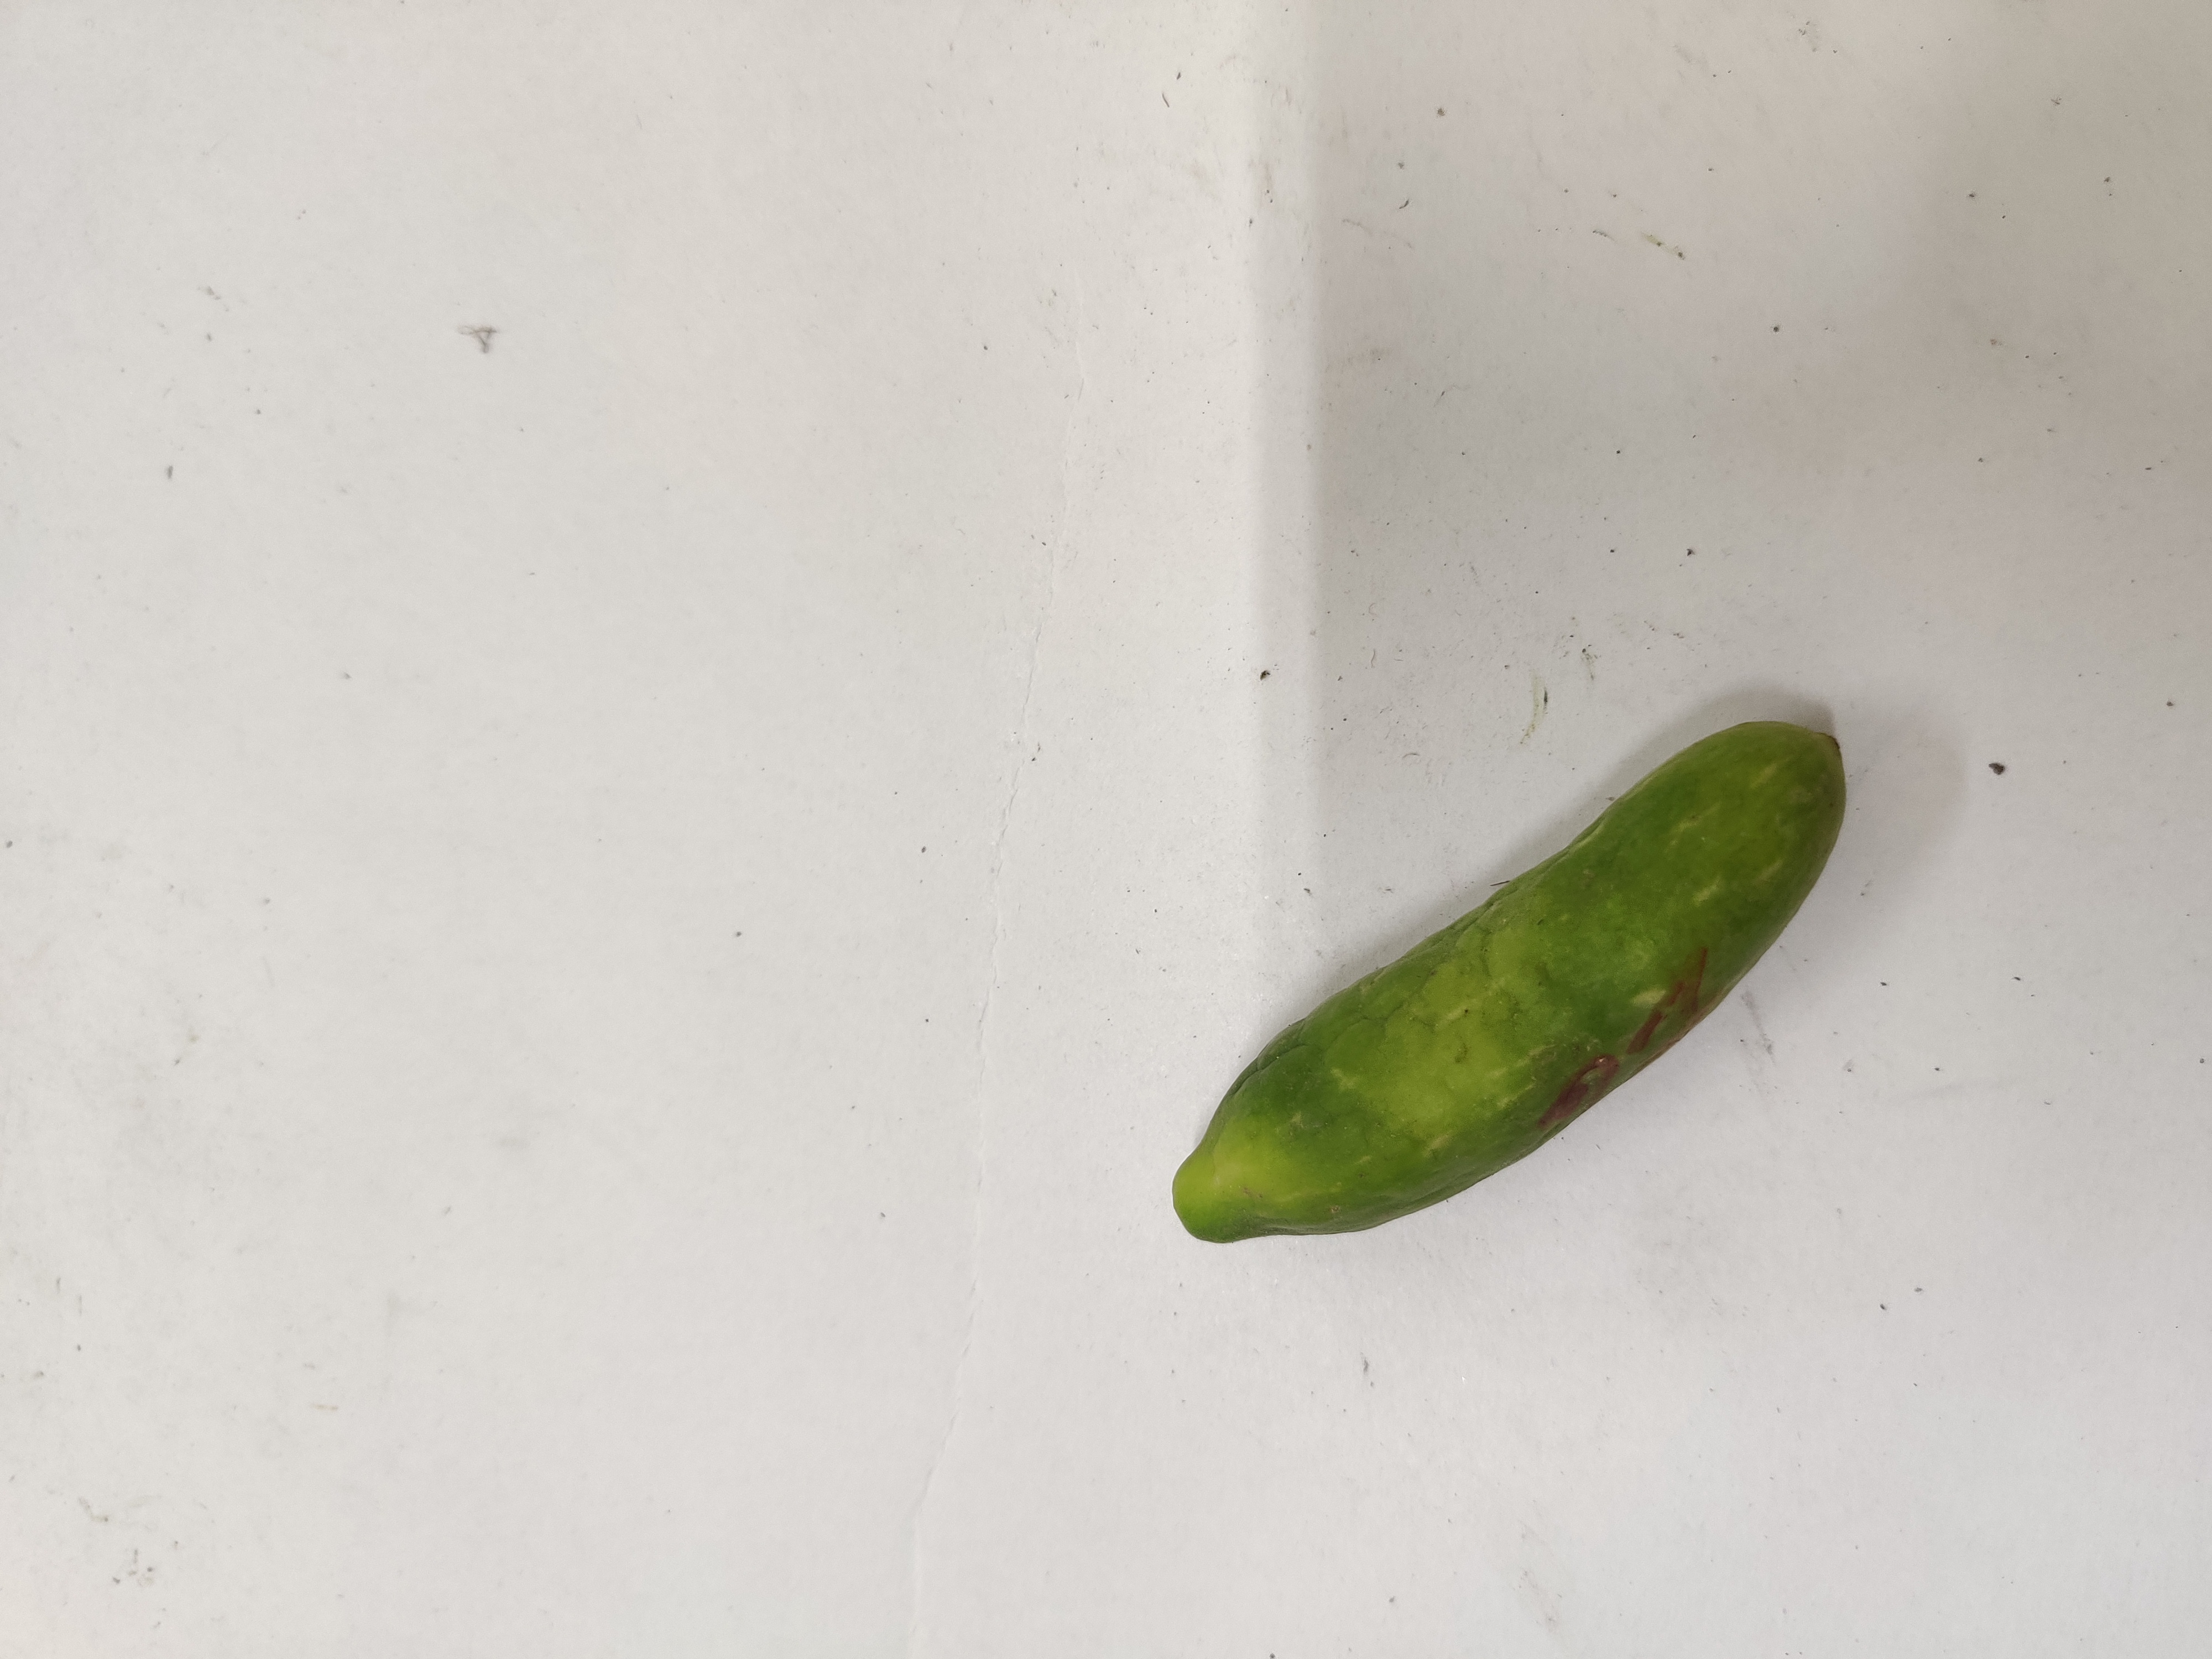
Crop: Ivy Gourd
Condition: Damaged